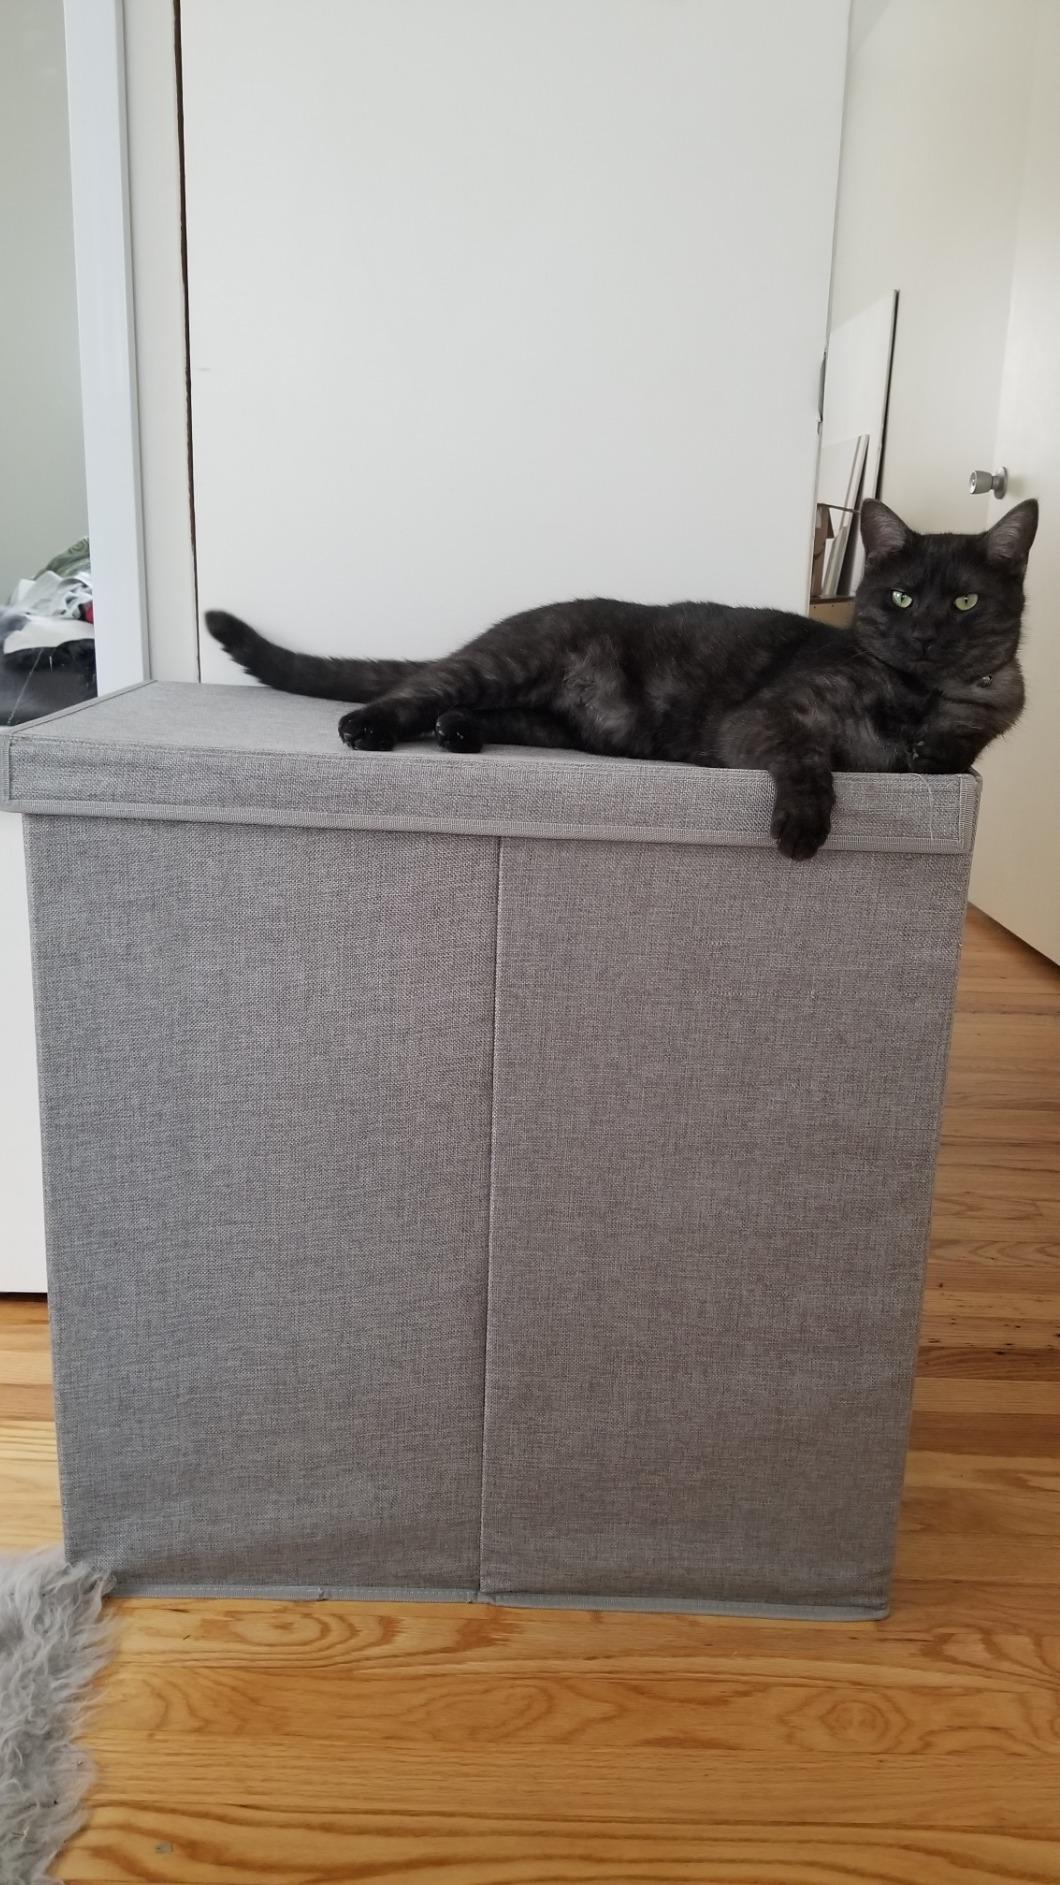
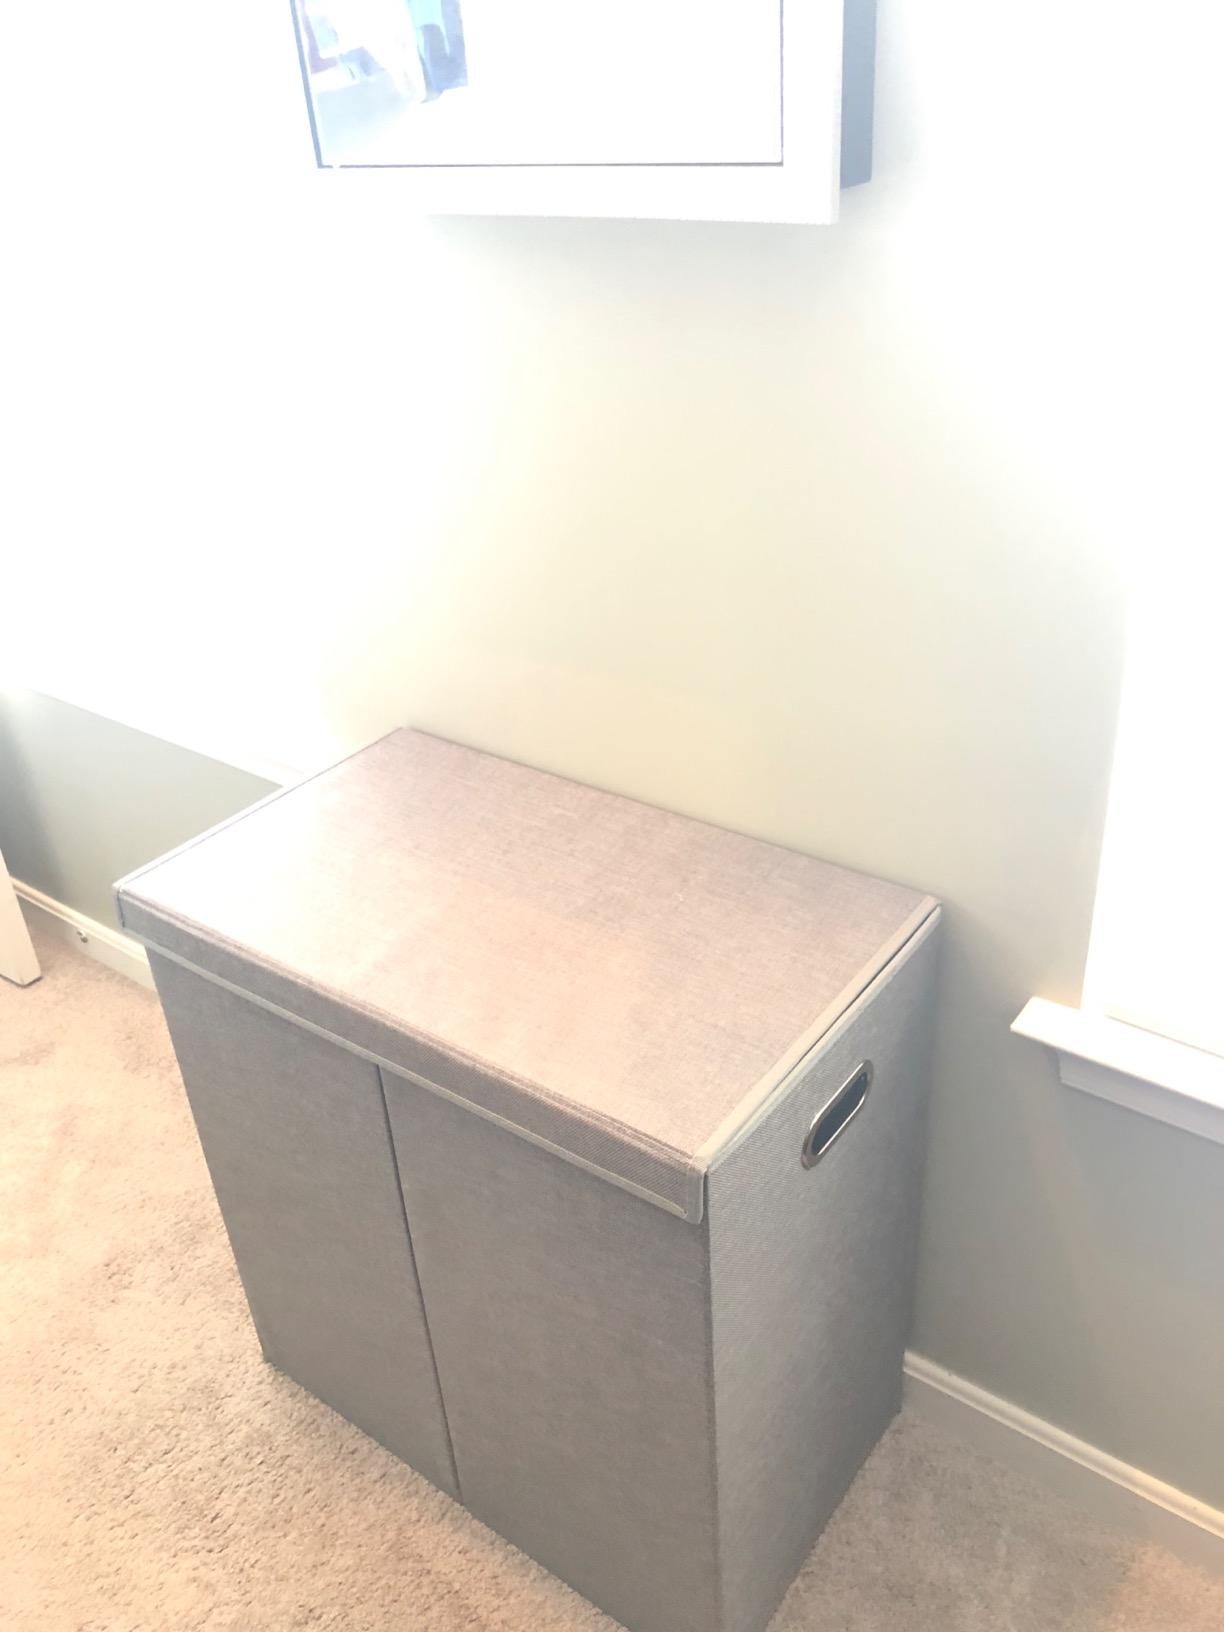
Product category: items_hamper
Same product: yes